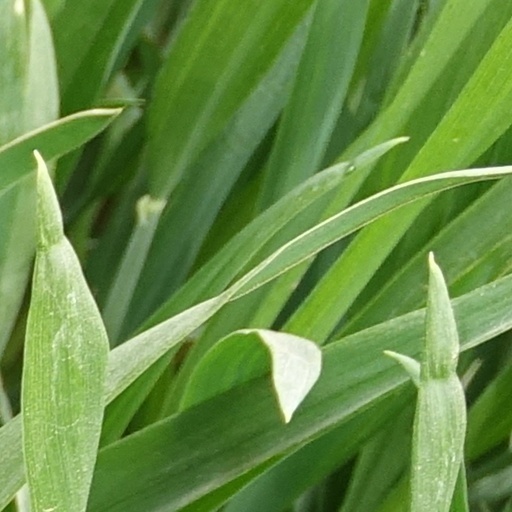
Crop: wheat